Henry Anderton

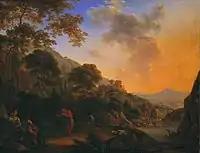
"Mountain Landscape with Dancing Shepherd", painted between 1650 and 1660

He was a pupil of Robert Streater, at one time a famous painter, and in choice of subjects he followed his master. He painted portraits, landscapes, still-life and historical subjects. He made a tour of Italy, and was employed by the court on his return. Bainbrigg Buckeridge in his "Essay towards the English School" describes him as "in great esteem about the year 1665, which he did not long survive." His most celebrated work was a portrait of Mrs. Stuart, afterwards Duchess of Richmond. His success with this portrait obtained for him sittings from Charles II and from many members of his court. There are no engraved portraits bearing his name, and it is possible that much of his work has been misattributed to Sir Peter Lely, of whom he was in some way the rival.